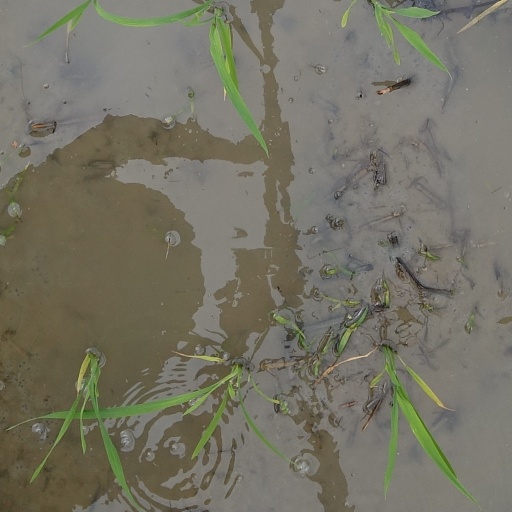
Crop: rice